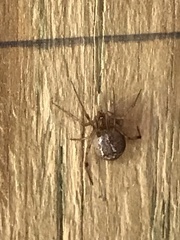
Species: Parasteatoda_tepidariorum